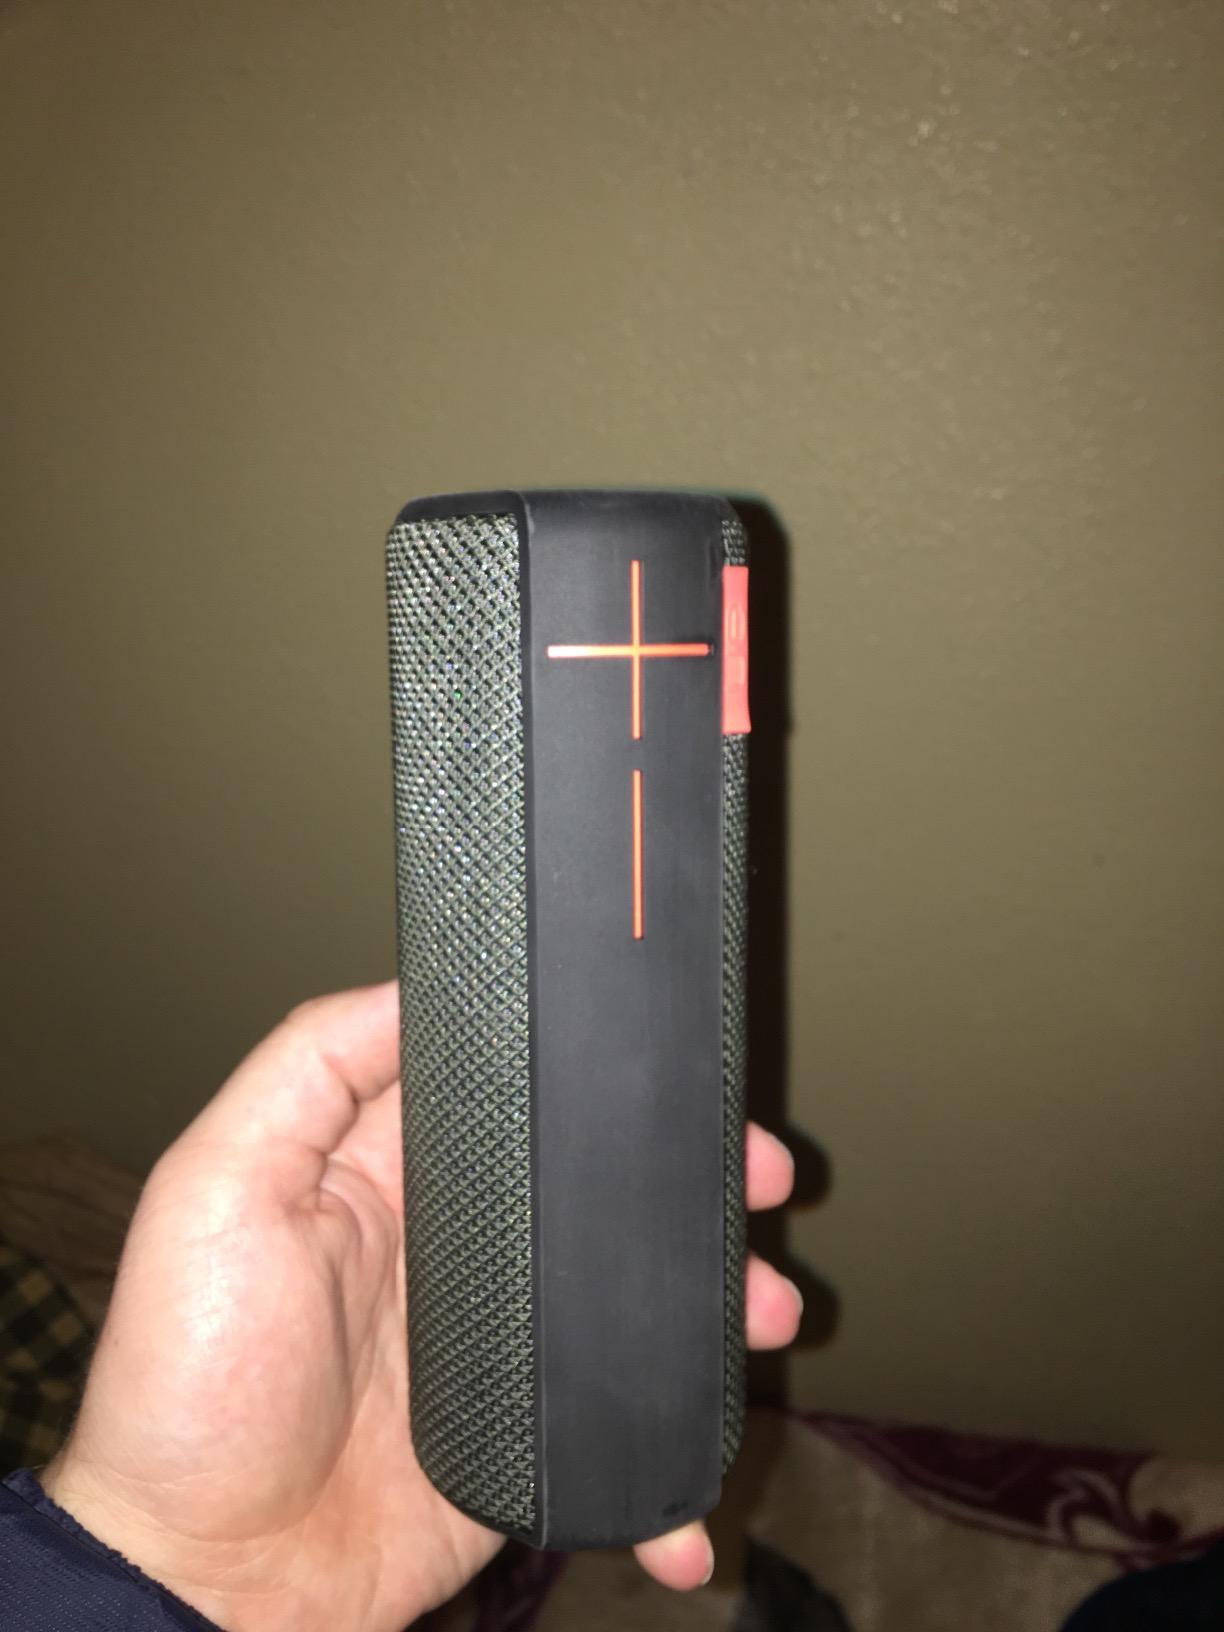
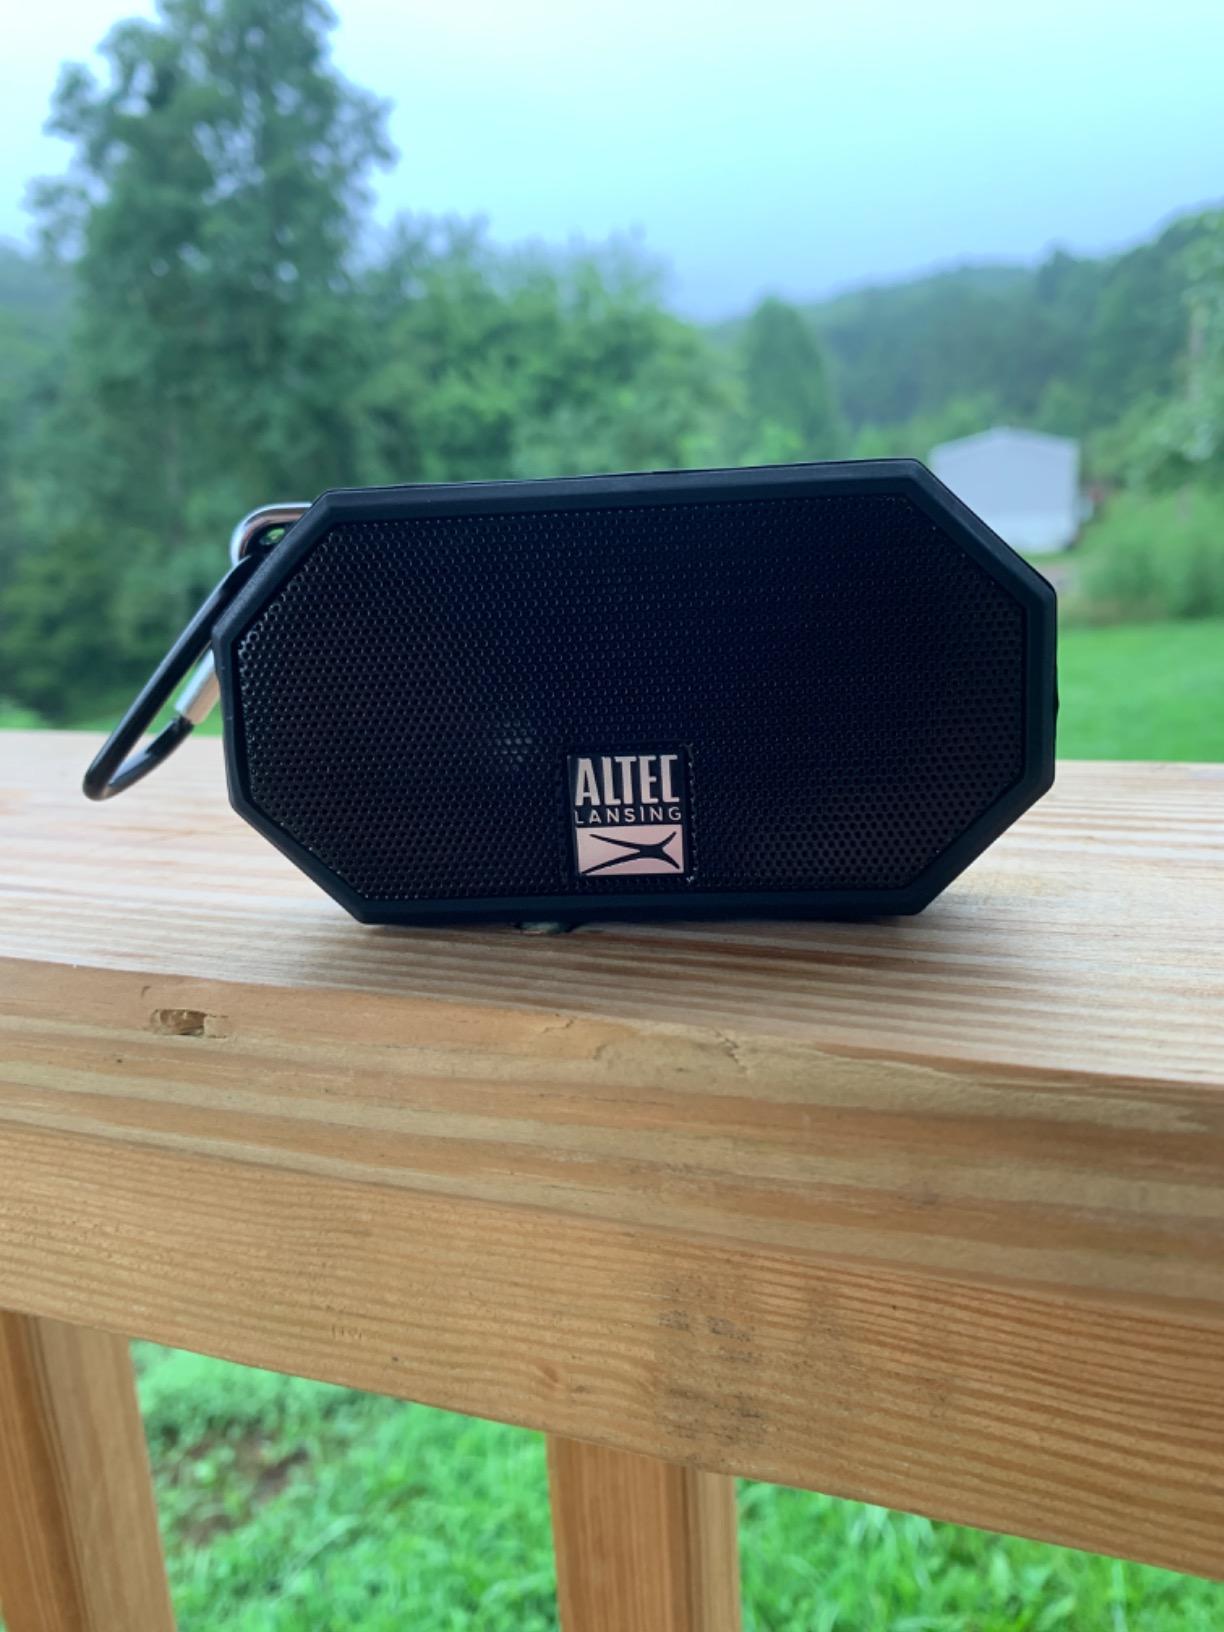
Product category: speaker
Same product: no